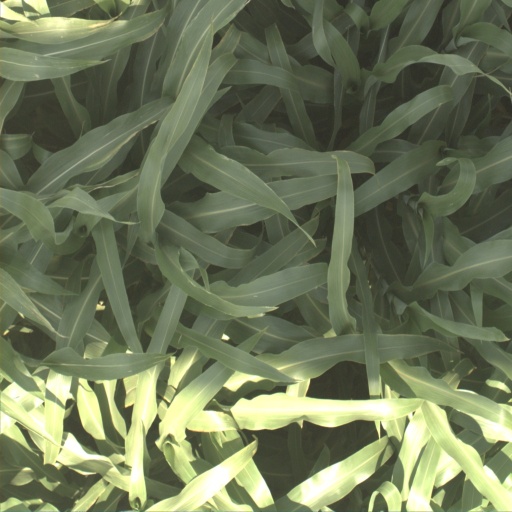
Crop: sorghum